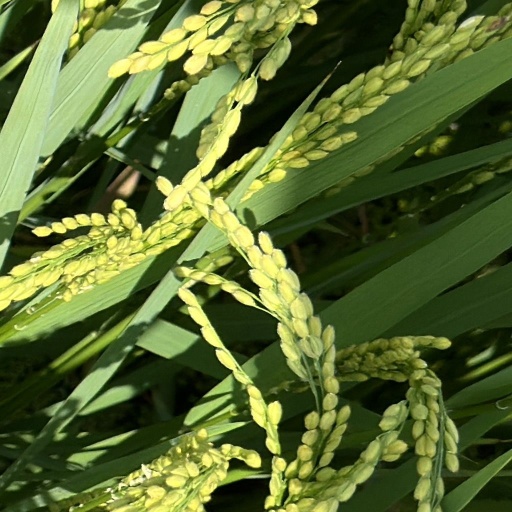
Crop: rice